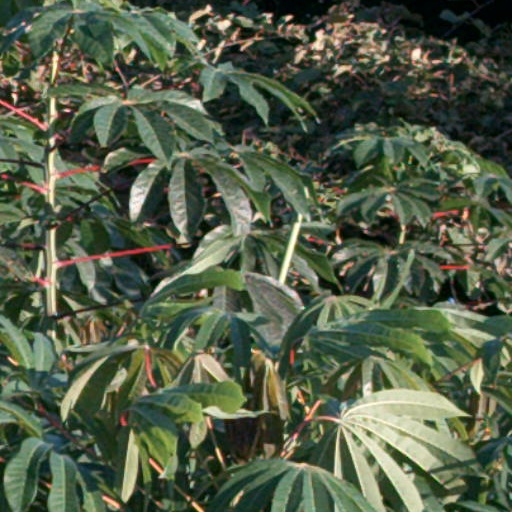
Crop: cassava